Fairchild 45

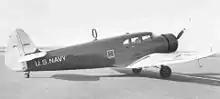
The Fairchild JK-1

One aircraft was bought as an executive transport by the United States Navy as the JK-1. After the United States entered the Second World War, two aircraft were impressed into service with the United States Army Air Forces as the UC-88.